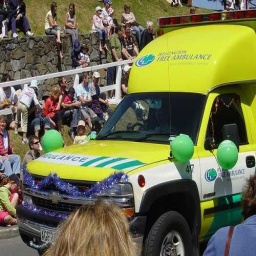
Label: ambulance